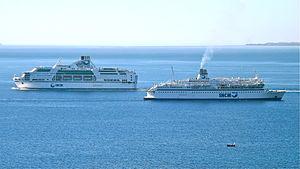
le Danielle Casanova et l'Île de Beauté, SNCM.
L'Île de Beauté est un ferry construit par les chantiers Dubigeon de Nantes entre 1978 et 1979 pour la SNCM. Mis en service en juin 1979 sur les lignes de la continuité territoriale entre le continent français et la Corse sous le nom de Cyrnos, il sera allongé d'une vingtaine de mètres durant des travaux de jumboïsation effectués au cours de l'hiver 1989-1990 et sera renommé à l'occasion Île de Beauté. Il est transféré en 2003 sur les lignes entre la France, l'Algérie et la Tunisie. Désarmé en 2012 à l'issue d'une ultime saison estivale entre Toulon et la Corse, il est cédé l'année suivante à un armateur turc qui le revend à la démolition aux chantiers d'Aliağa.